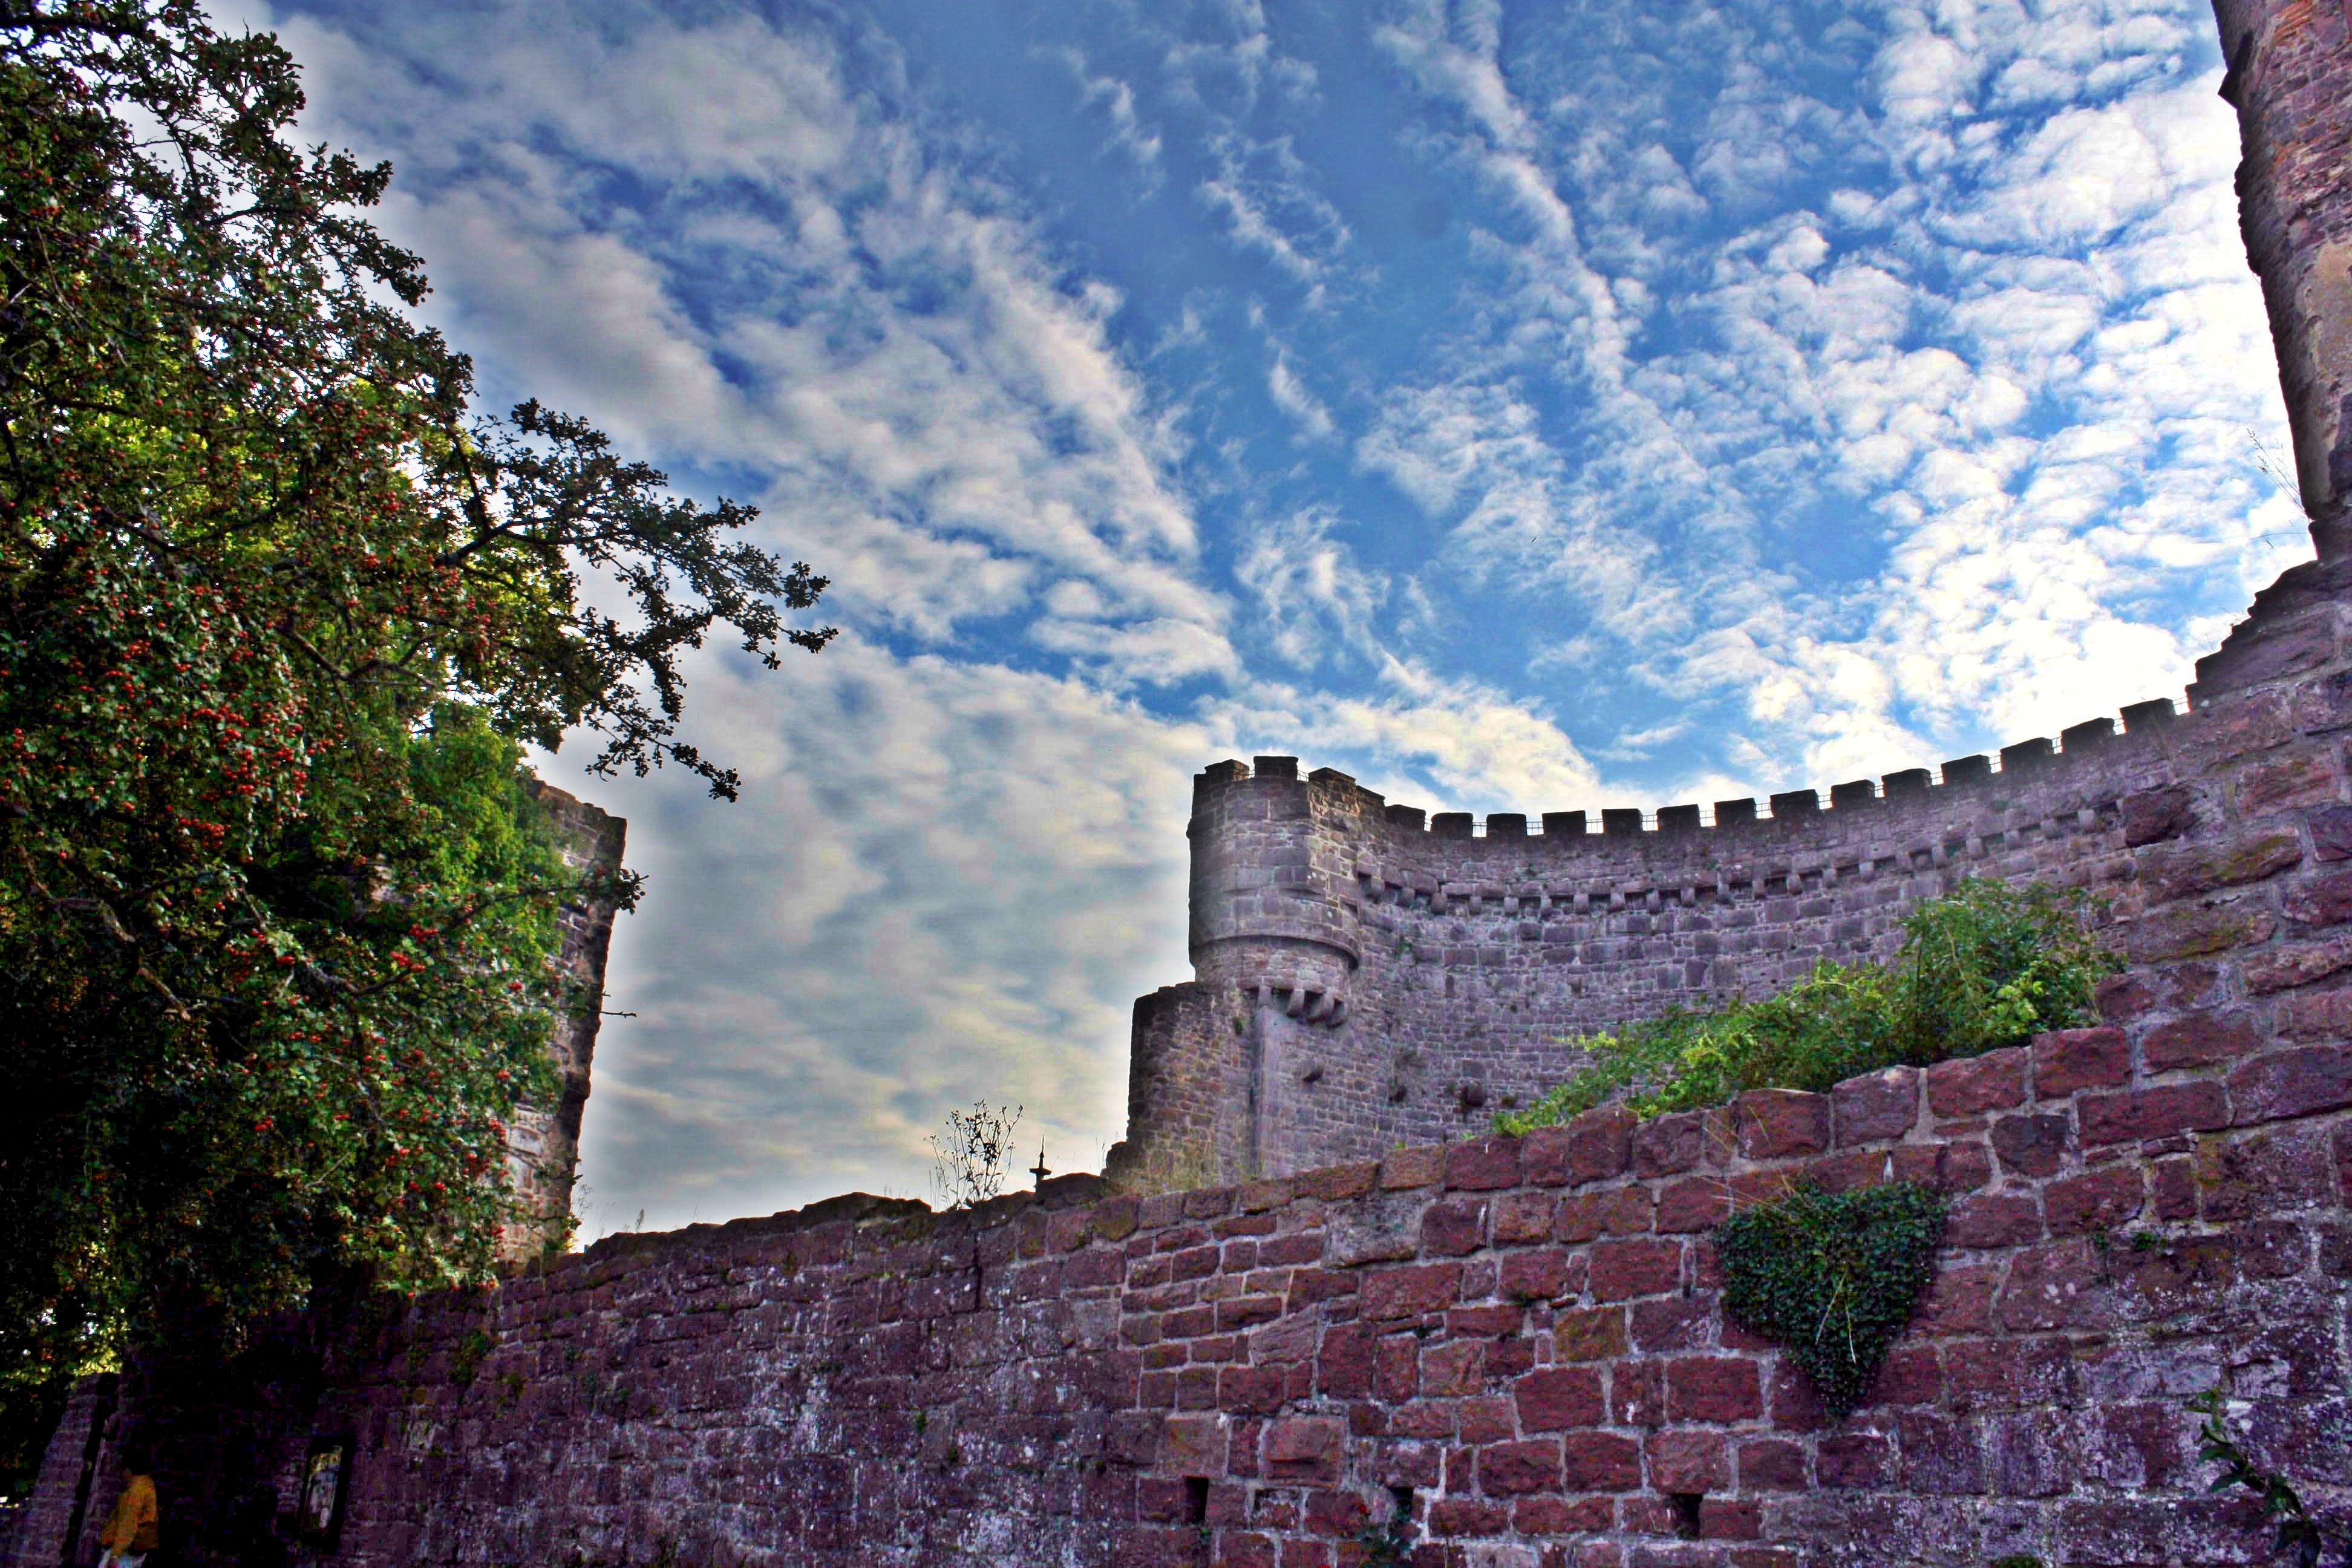
tree, rock, sky, building, chateau, wall, hike, castle, landmark, fortification, ruin, tourism, clouds, ruins, knight, historically, middle ages, hesse, neckar, fairytale, dilsberg, fortifications, odenwald, ancient history, gebr der grimm, embrasures